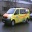
Label: ambulance